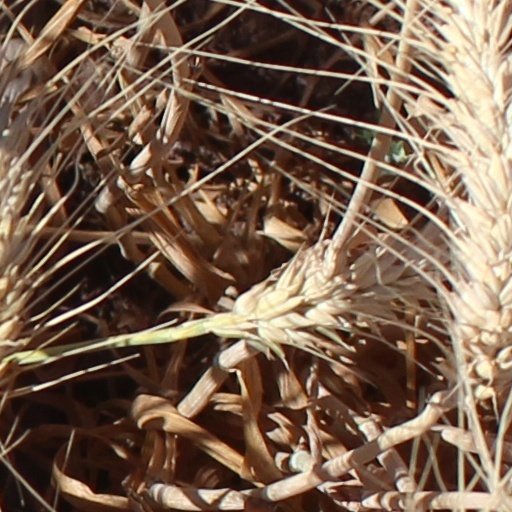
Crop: wheat